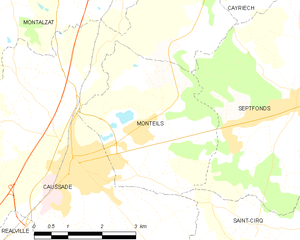
Carte des communes françaises Monteils